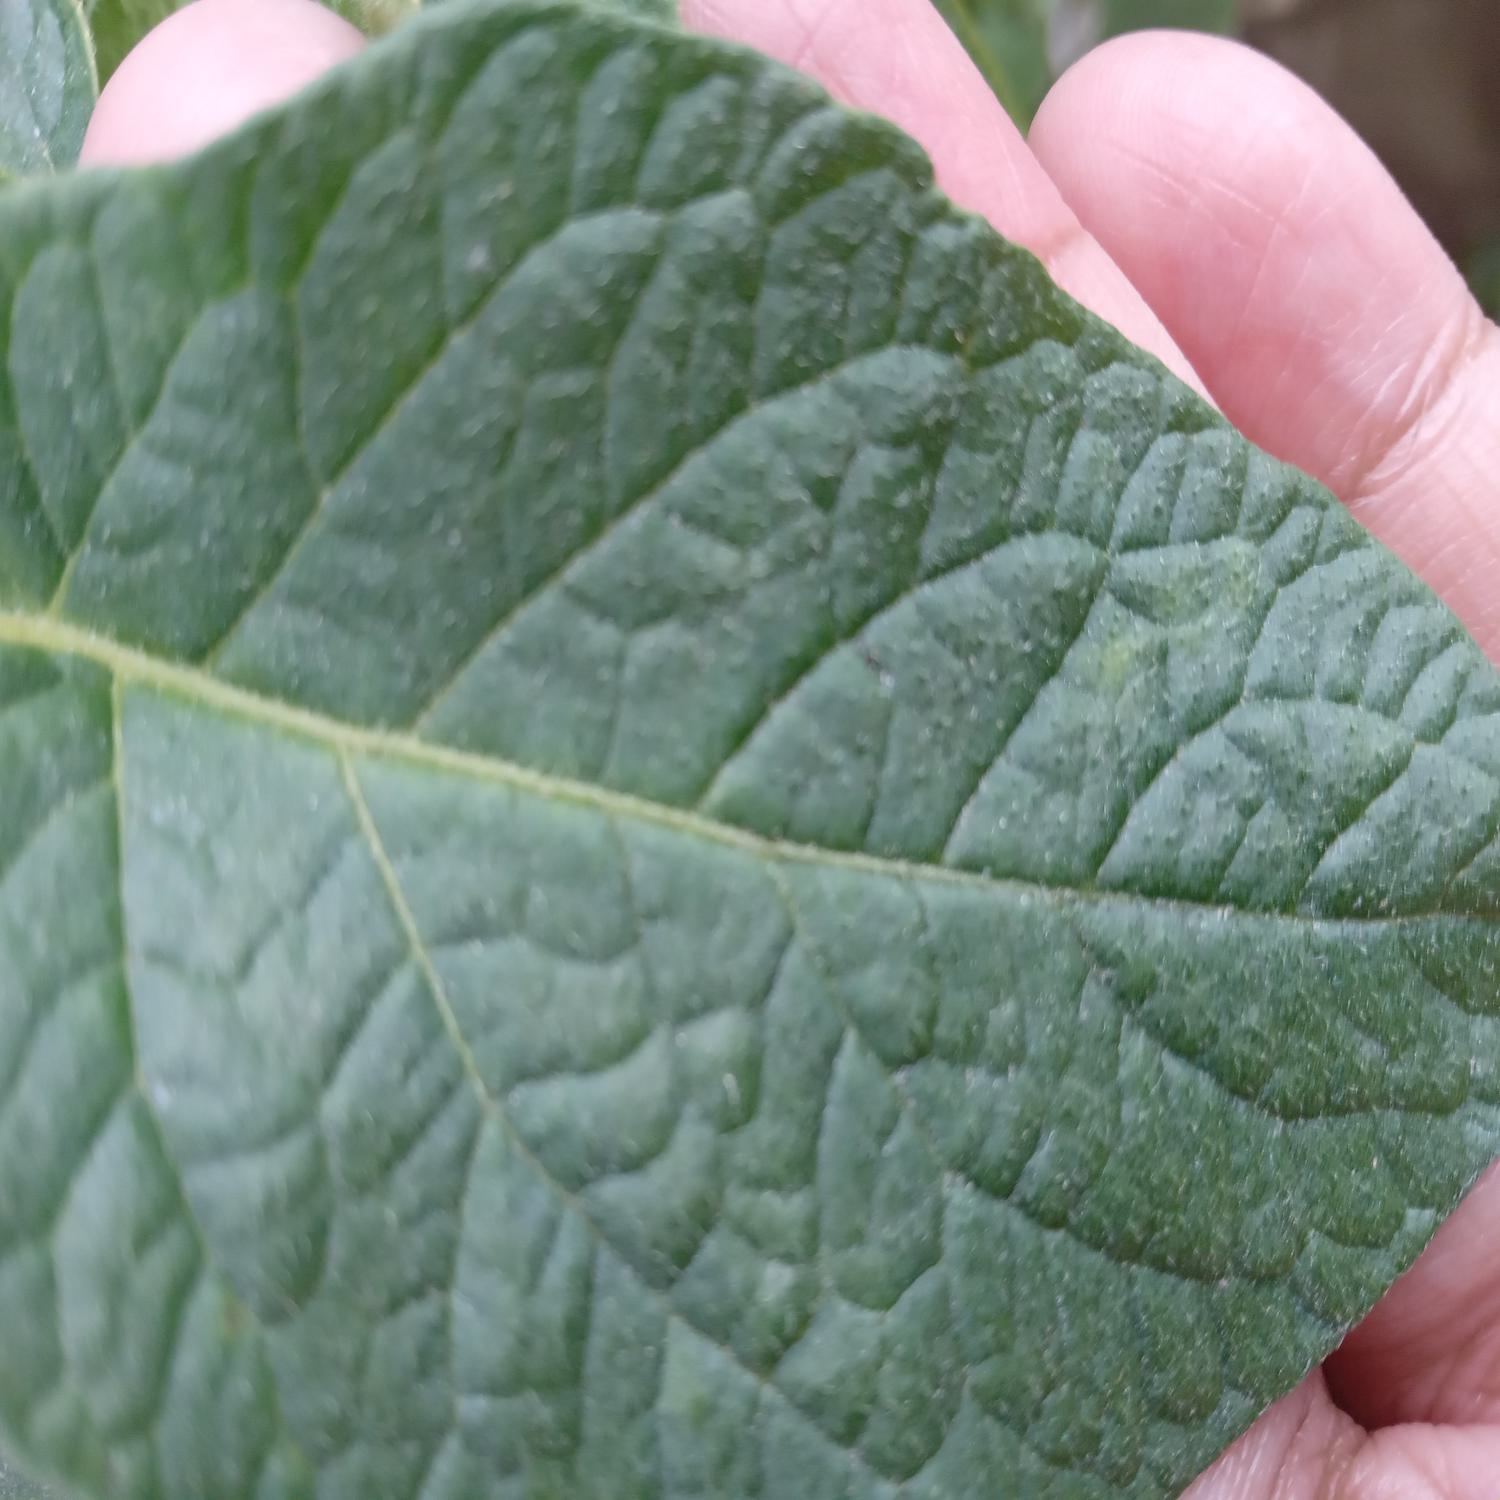
Label: Healthy